Warrick House (Meadow Grove, Nebraska)

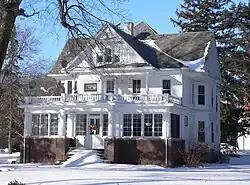
House, seen from the northeast

The John Wesley and Grace Shafer Warrick House, also known as the John W. Warrick Sr. House, is a house in the southern part of the city of Meadow Grove, in the northeastern part of the state of Nebraska, in the Midwestern United States. The house was built in the Queen Anne style in 1903 by a prominent Meadow Grove businessman, who made some additions and alterations in the 1920s. The builder, and subsequently his descendants, continuously occupied it into at least the late 20th century.